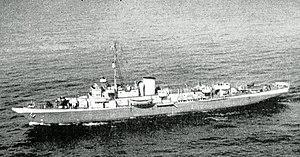
L’USS Mayflower (PY-1), plus tard USCG Mayflower, second navire de l'US Navy à porter ce nom, est un yacht lancé en 1896 qui servit de navire de guerre de l'US Navy pendant la guerre hispano-américaine puis de yacht pour le président des États-Unis, de yacht privé, puis de patrouilleur de l'US Coast Guard pendant la Seconde Guerre mondiale et enfin de caboteur en Méditerranée et qui transporta secrètement des réfugiés juifs en Palestine en 1948.